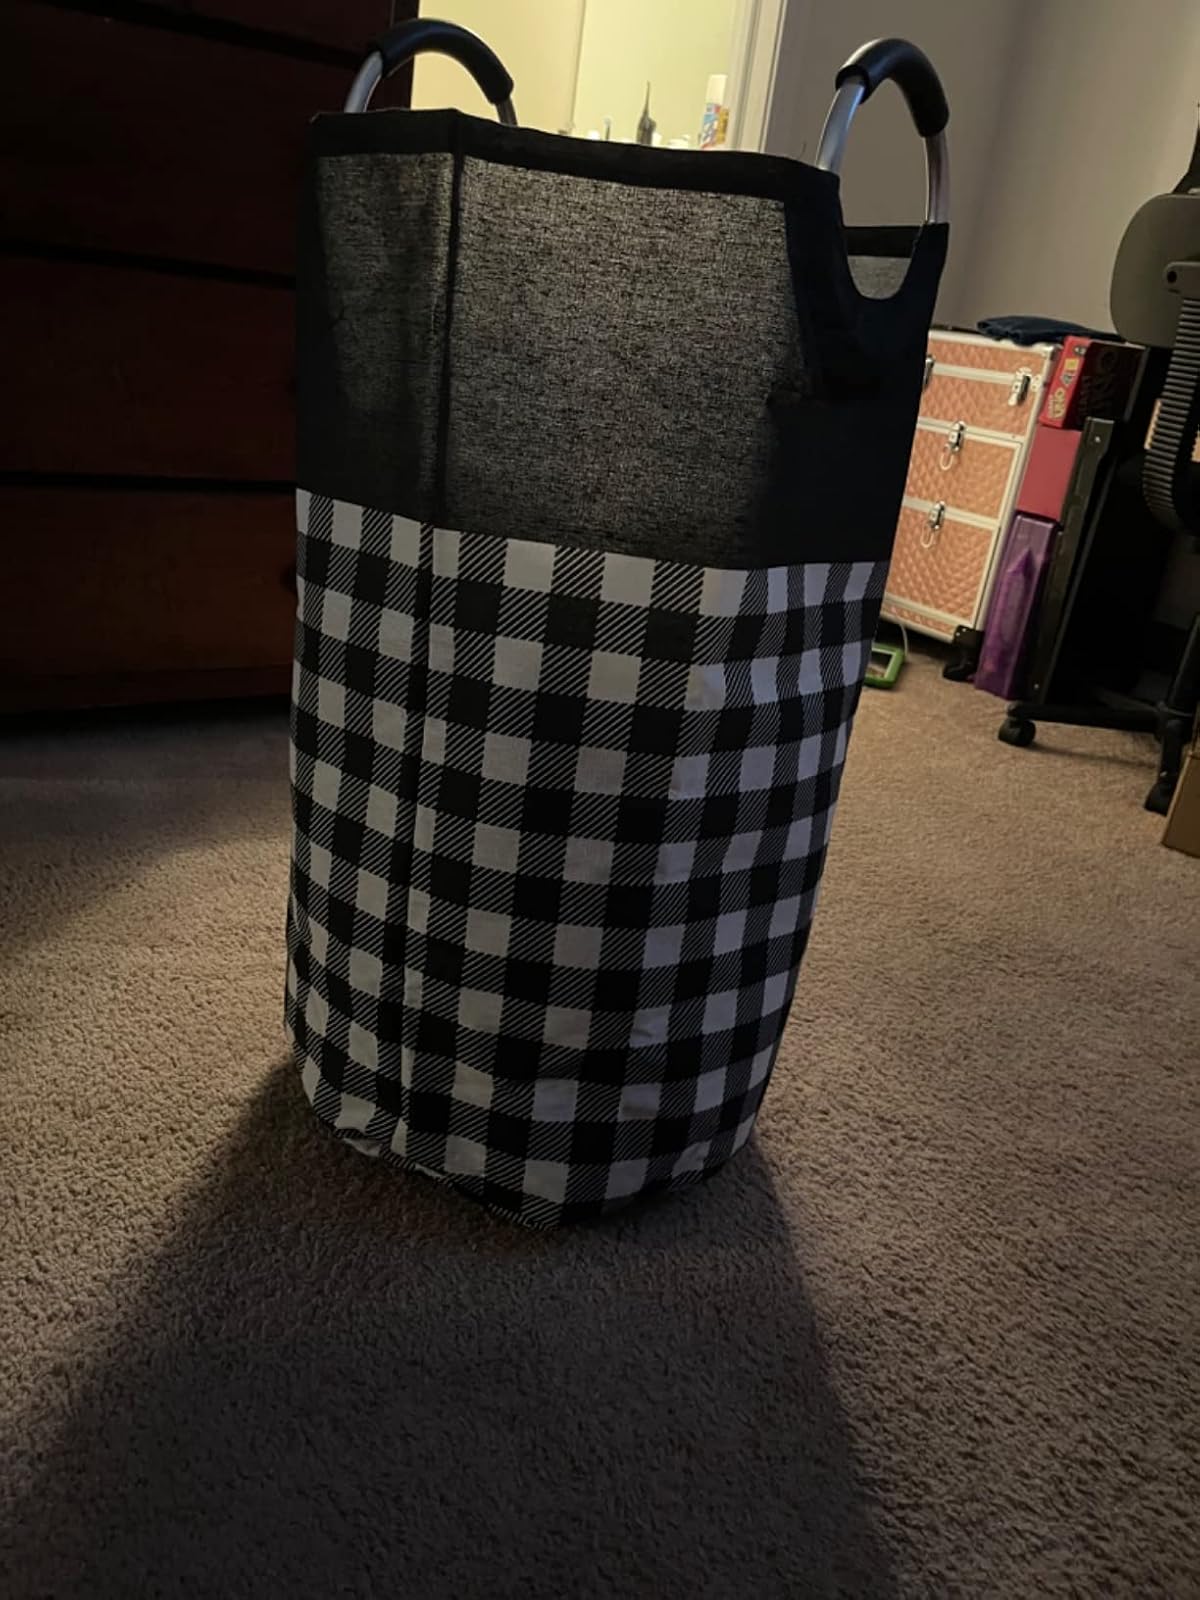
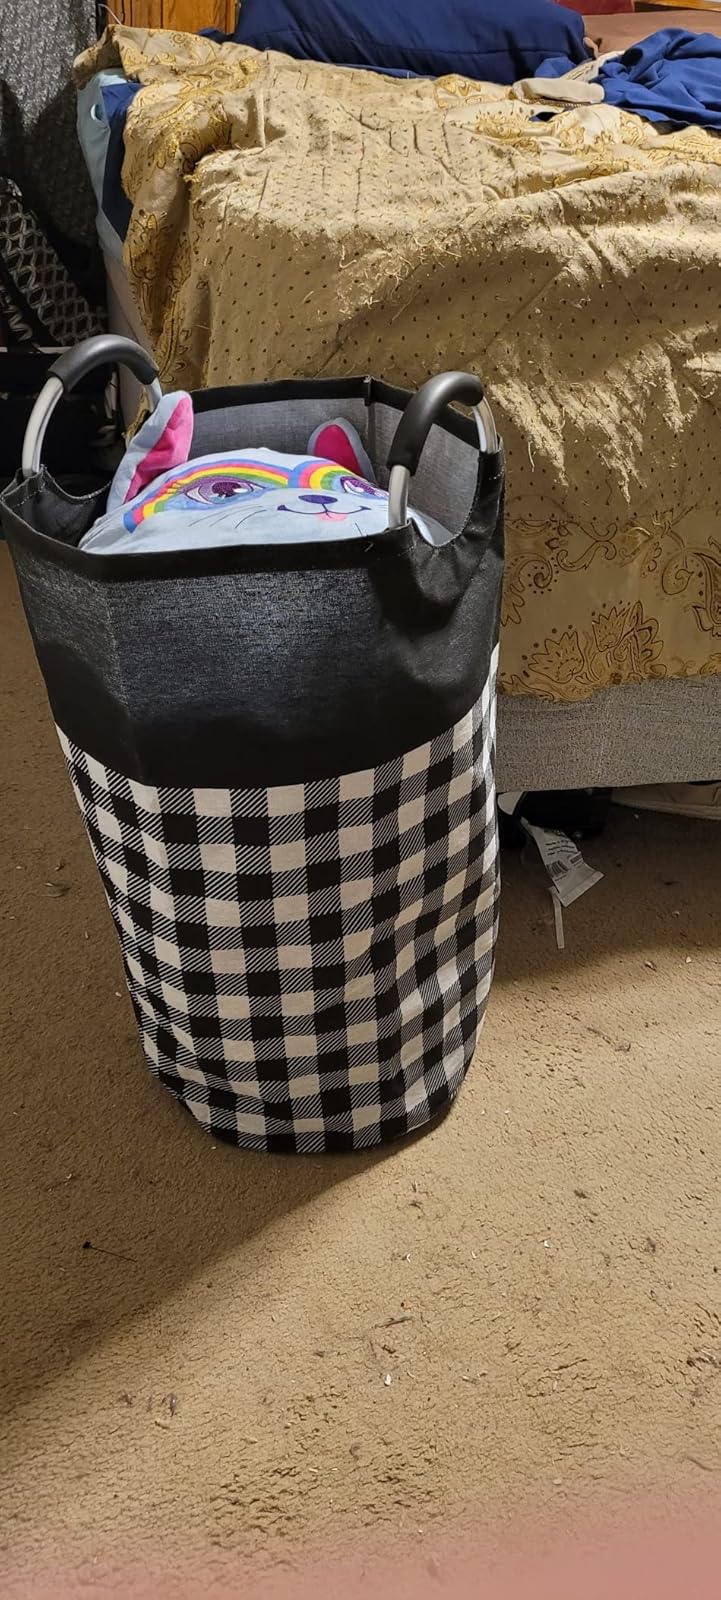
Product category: items_hamper
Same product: yes